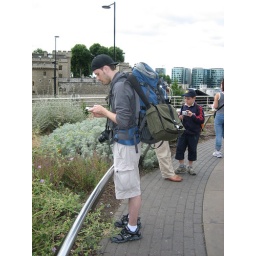
geoff with his new pack i got him in front of the tower hill stop